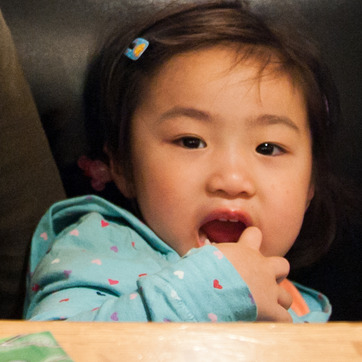
Material: skin